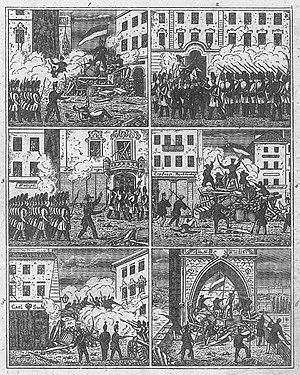
L'histoire de Prague se déroule sur deux millénaires pendant lesquels la ville s'est développée d'un noyau d'habitation entre Vyšehrad et l'oppidum du Château de Prague en une ville multiculturelle, capitale de l'État européen moderne qu'est la République tchèque.
La révolution de Mars, également dénommée révolution allemande de 1848, est le Printemps des peuples germaniques. Il s'agit de l'ensemble des révolutions qui éclatent entre mars 1848 et la fin de l'été 1849 au sein de la Confédération germanique et dans les provinces et pays sous domination de l'empire d'Autriche et du royaume de Prusse.